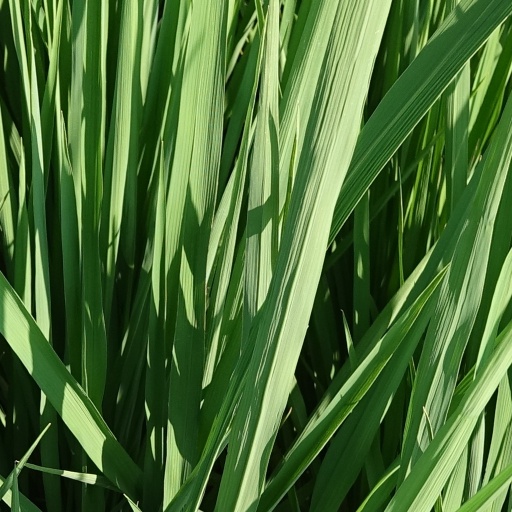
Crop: rice